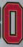
Number: 0